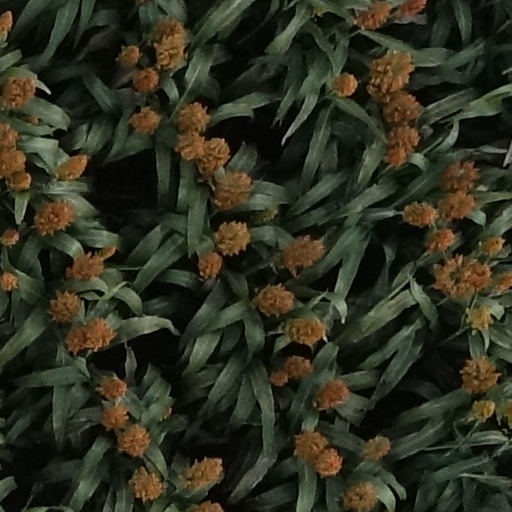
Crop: sorghum